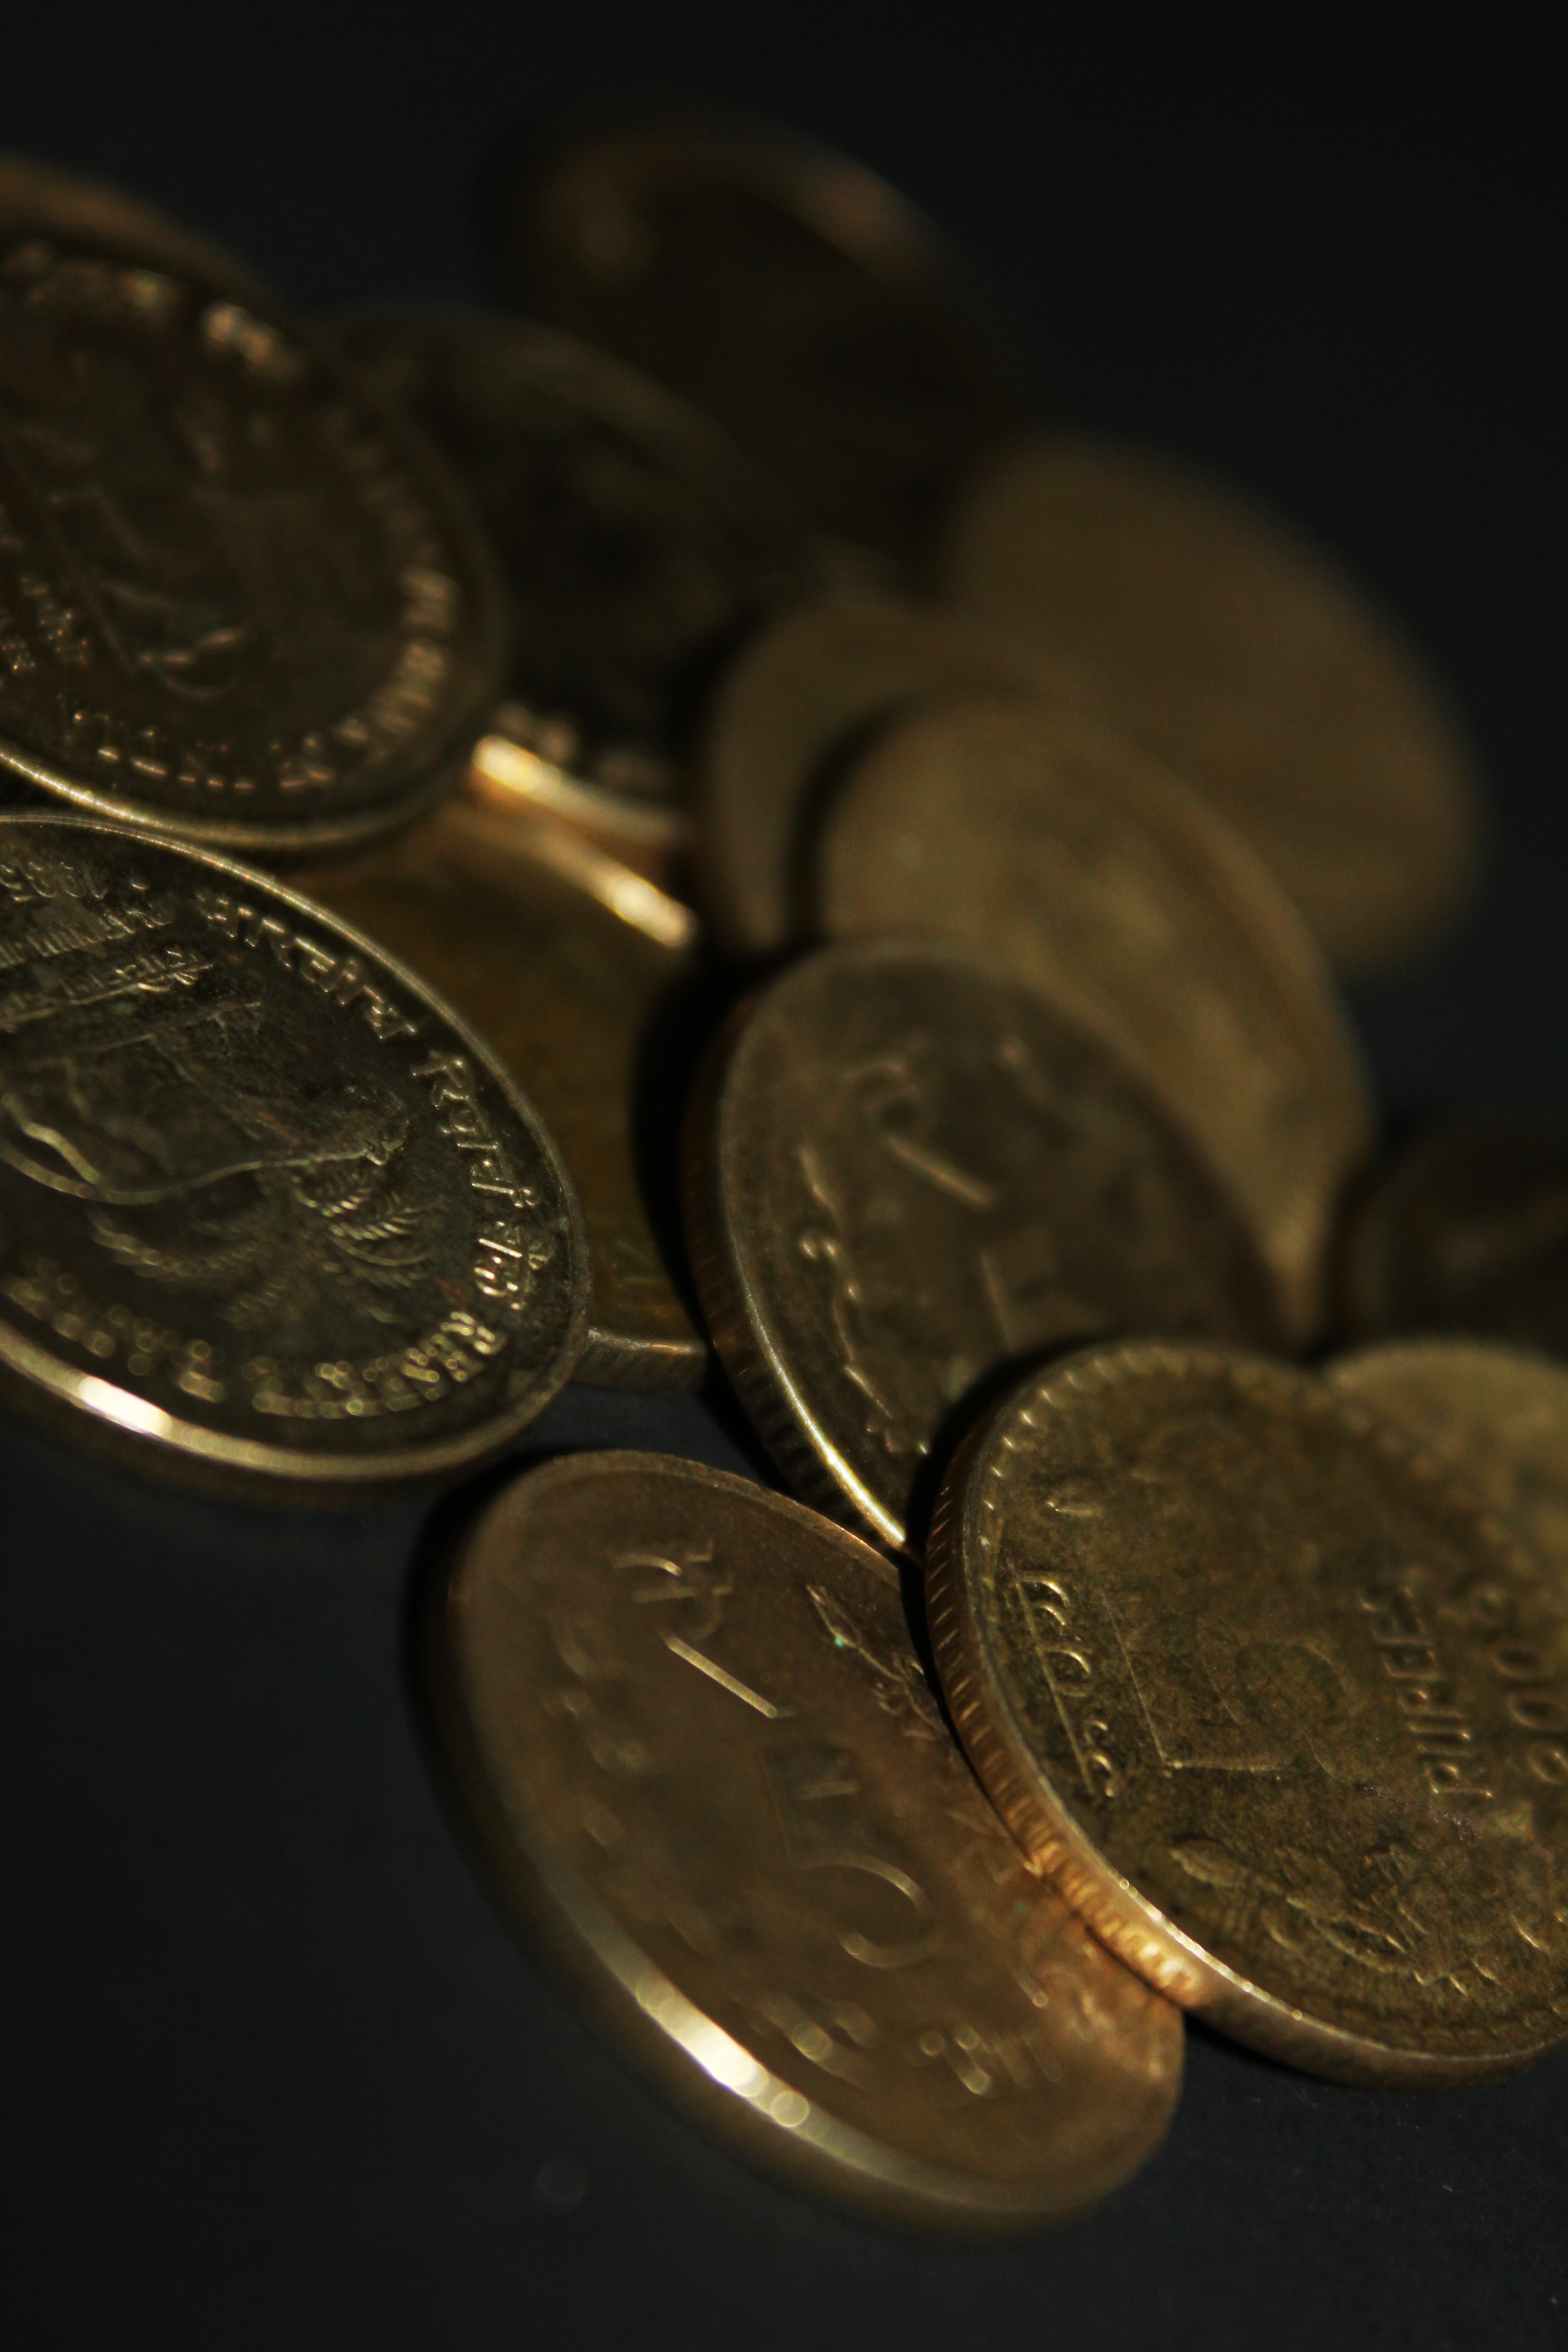
money, close up, cash, currency, coin, india, indian, economy, financial, coins, finance, macro photography, rupees